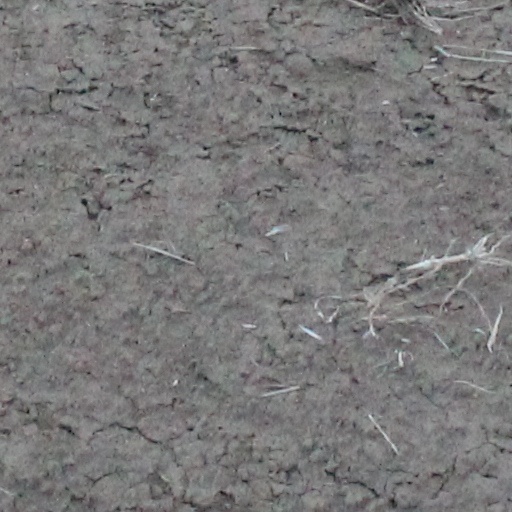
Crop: wheat